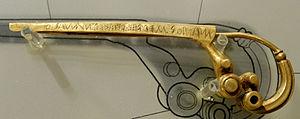
Fibula Prænestina
La fibule de Préneste est un artefact archéologique portant le plus ancien écrit en latin trouvé dans le Latium, daté du VIIᵉ siècle av. J.-C. La fibule est conservée au Musée national de préhistoire et d'ethnographie Luigi Pigorini, à Rome. Une copie moderne est exposée dans la section épigraphique du musée des thermes de Dioclétien. Tant la fibule que l'inscription ont fait l'objet d'interrogations sur leur authenticité, en raison des incertitudes entourant sa découverte, mais des analyses archéométriques présentées en juin 2011 suggèrent fortement l'authenticité de l'objet et de l'inscription.